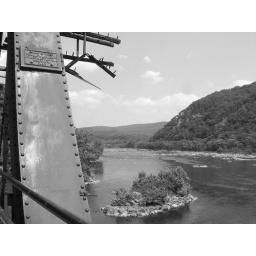
A bridge at Harper's Ferry made in the 1890s overlooking a bunch of river rafters.